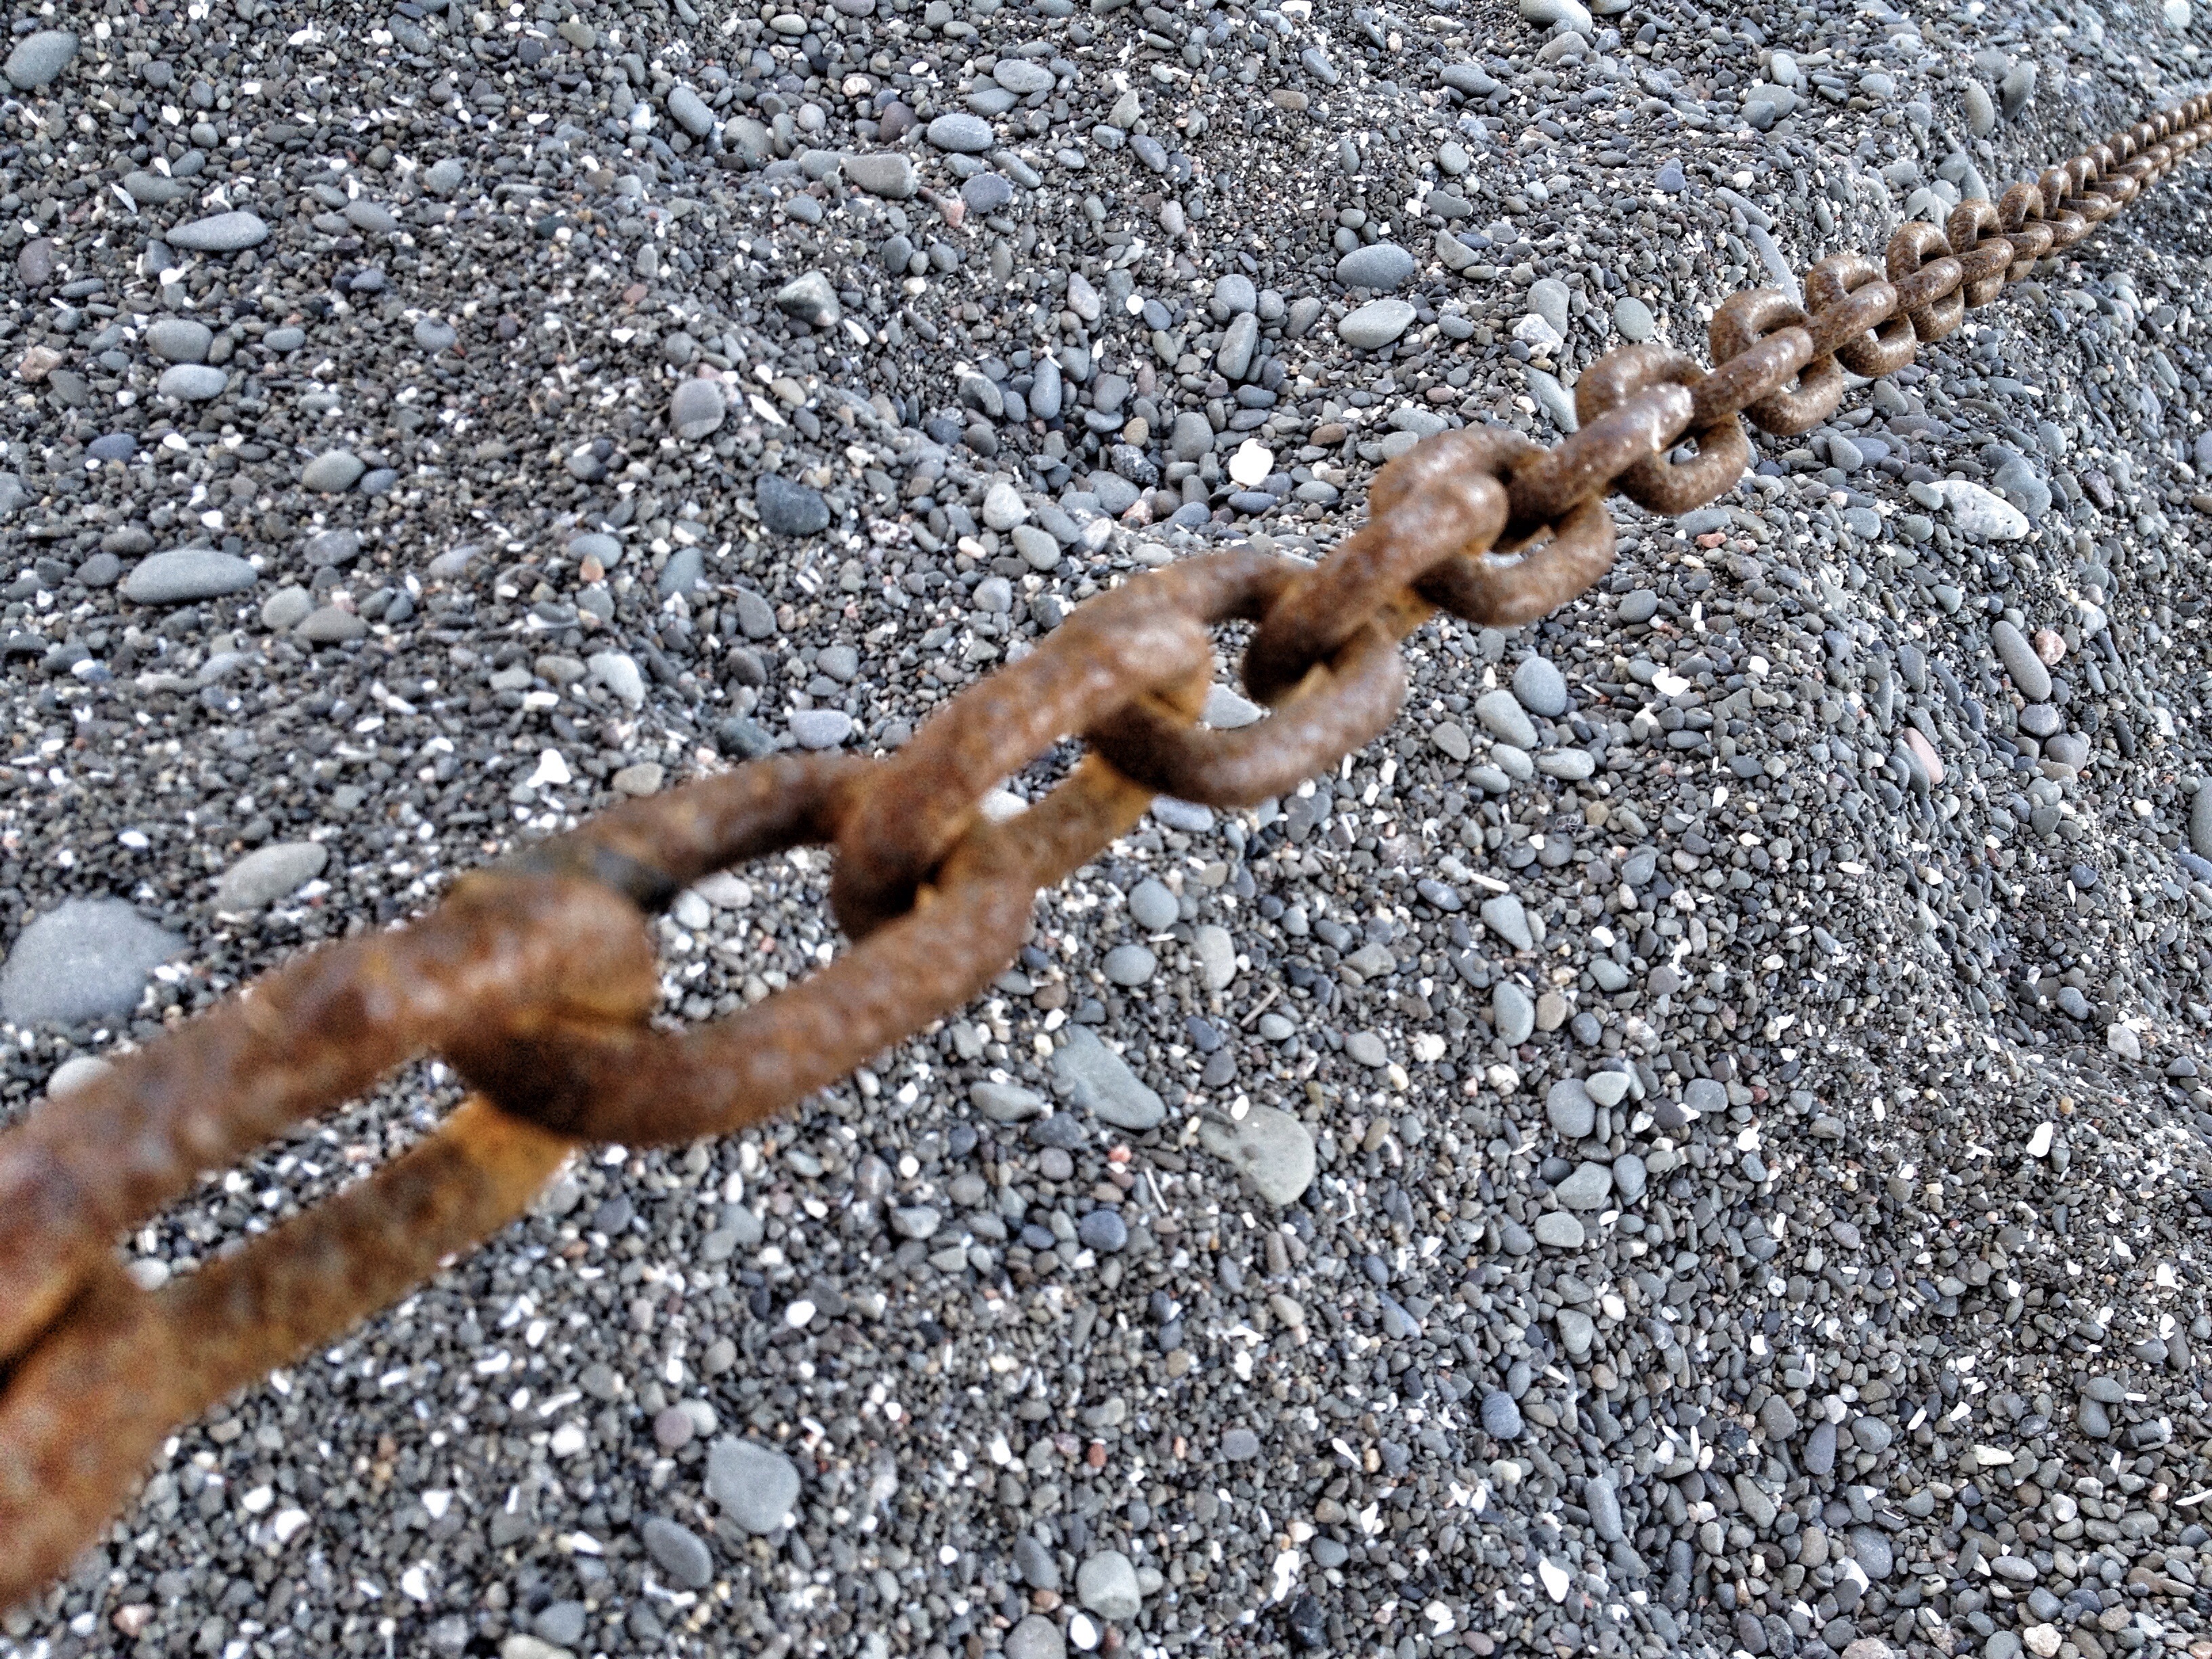
sand, track, asphalt, soil, material